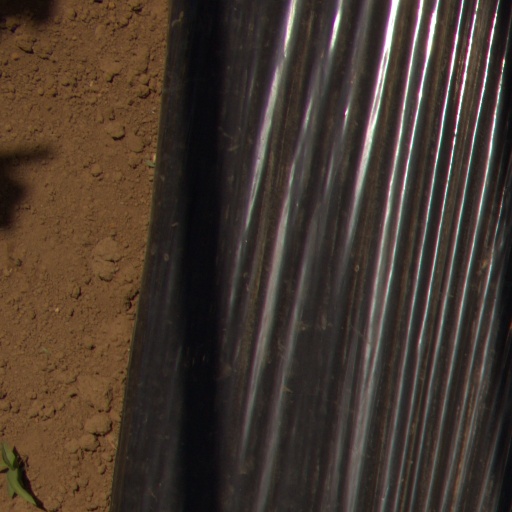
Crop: Jerusalem artichoke